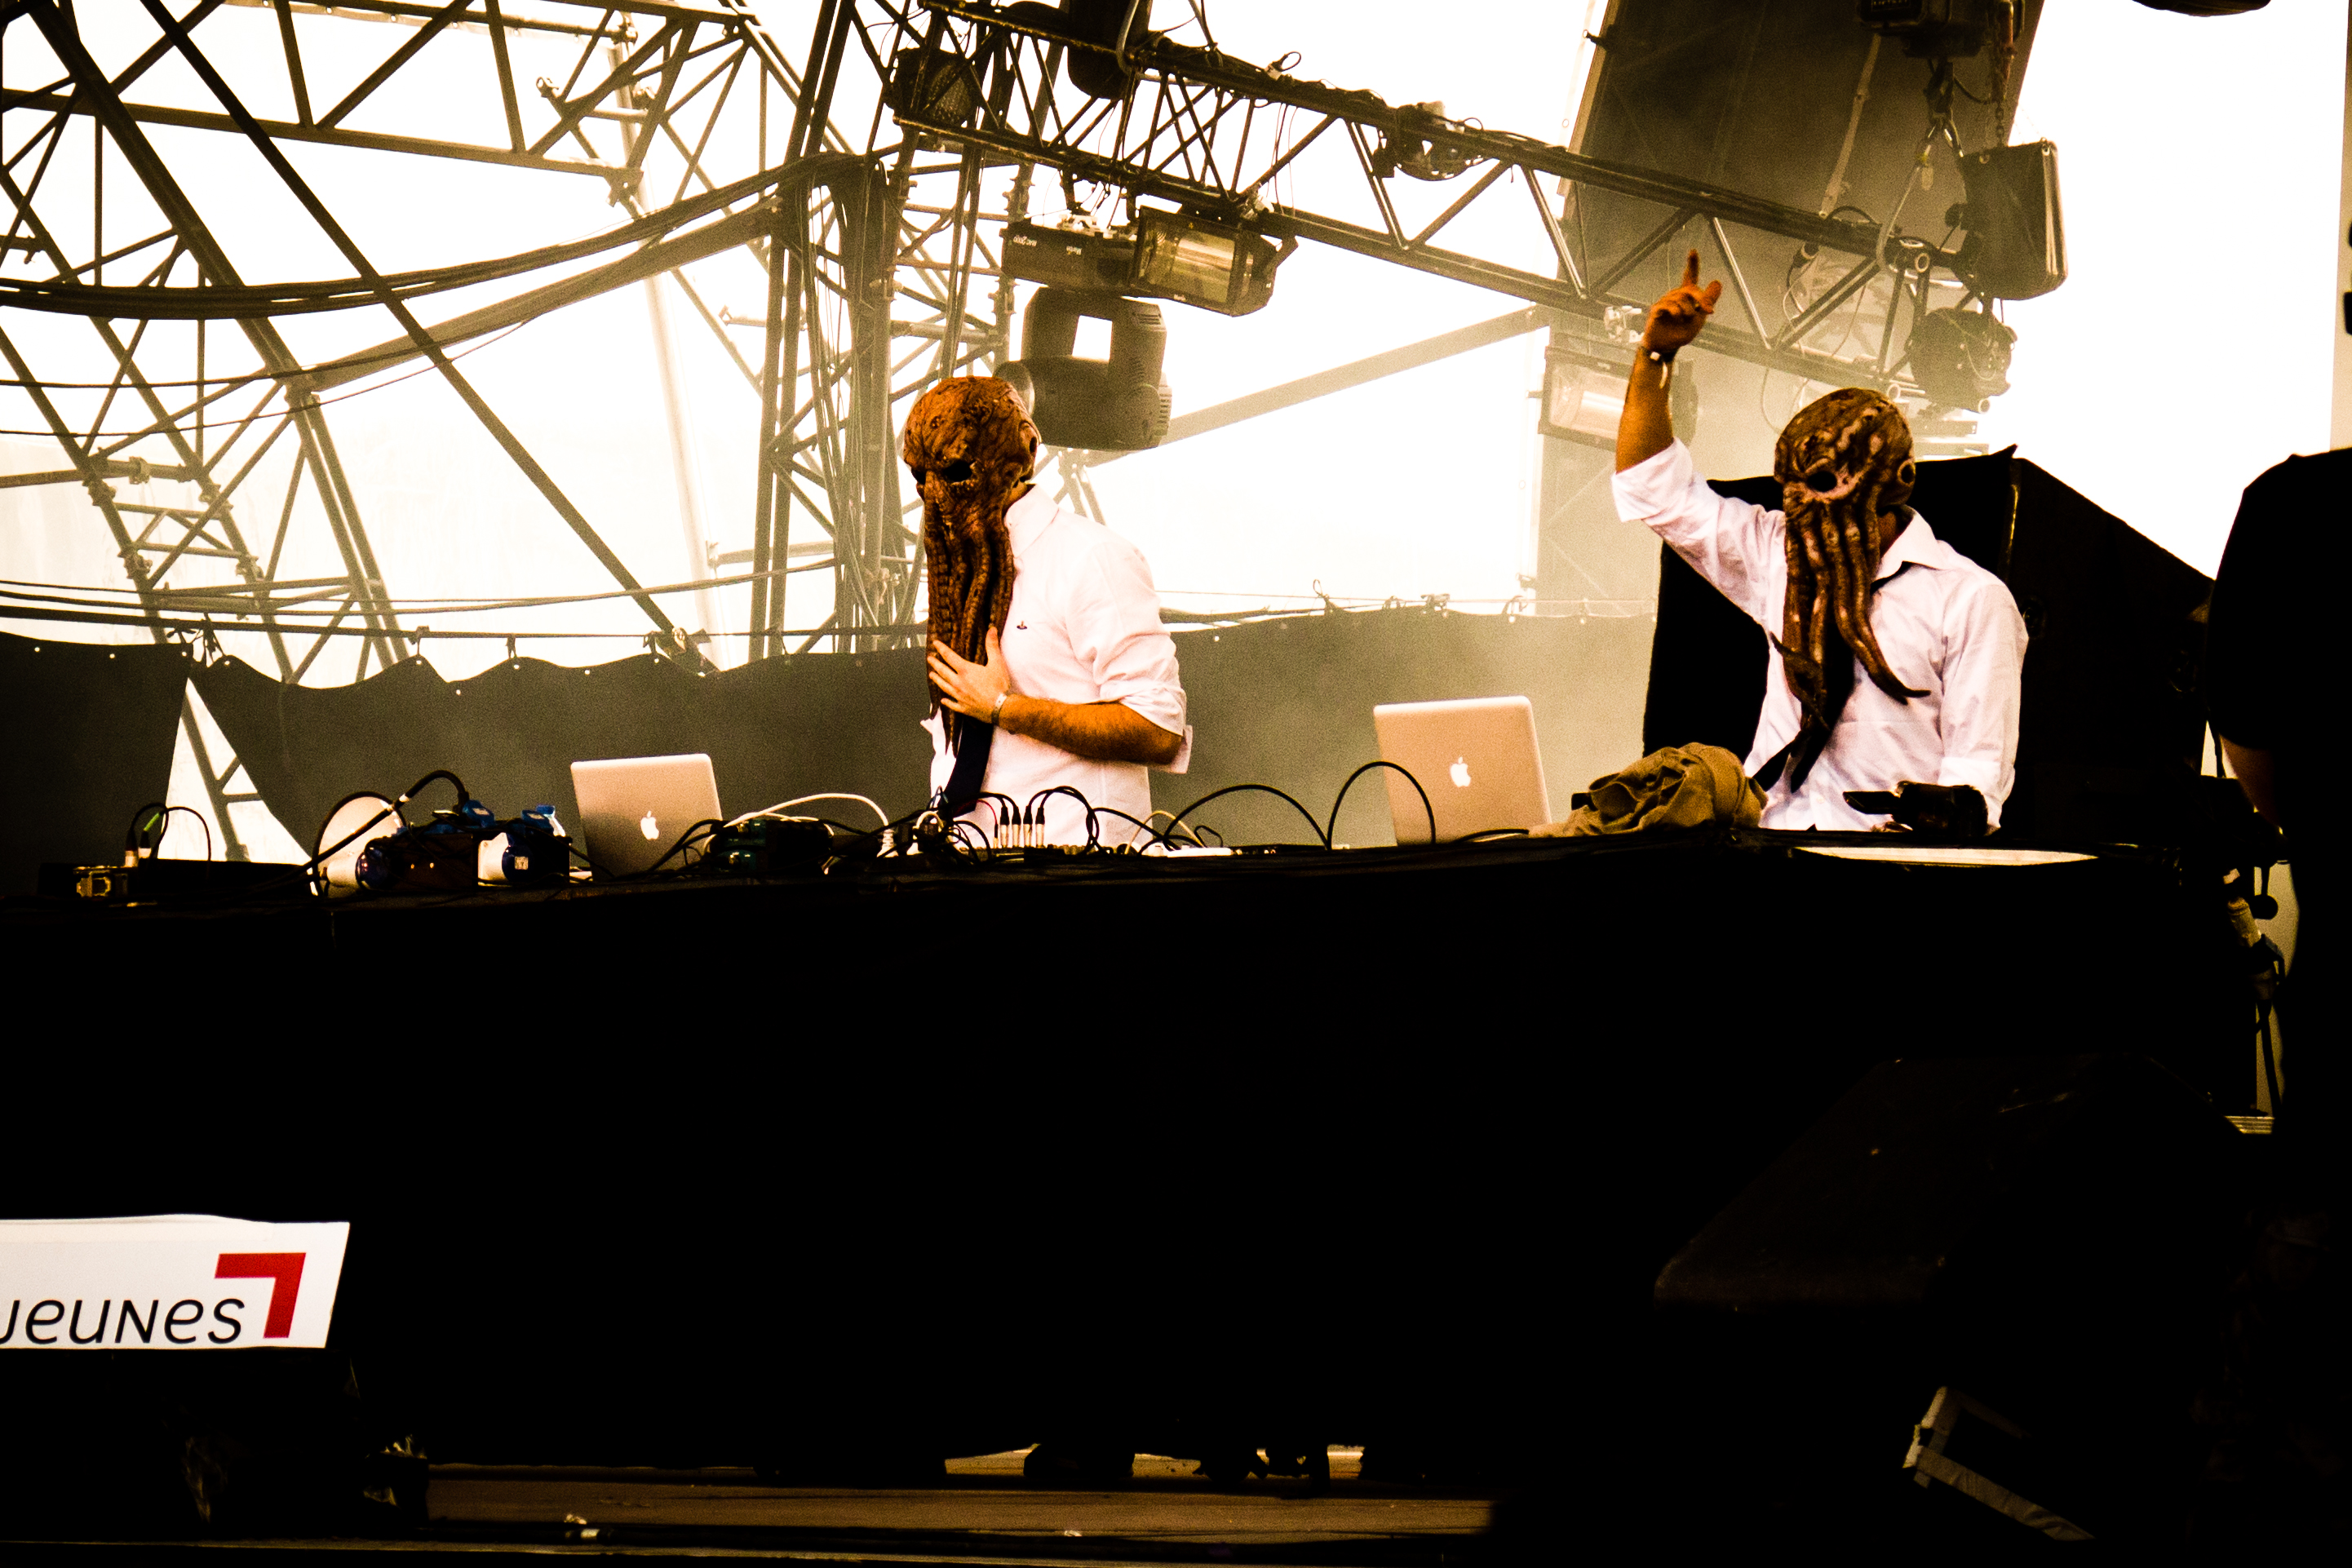
music, concert, live, canon, musician, festival, eosm, gig, plage, stage, 2013, belfort, eurockeennes, eurocks, octopusss, daoctopusss, performance, entertainment